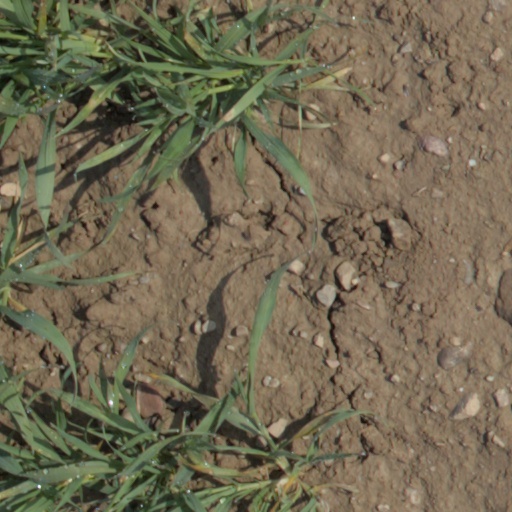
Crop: wheat